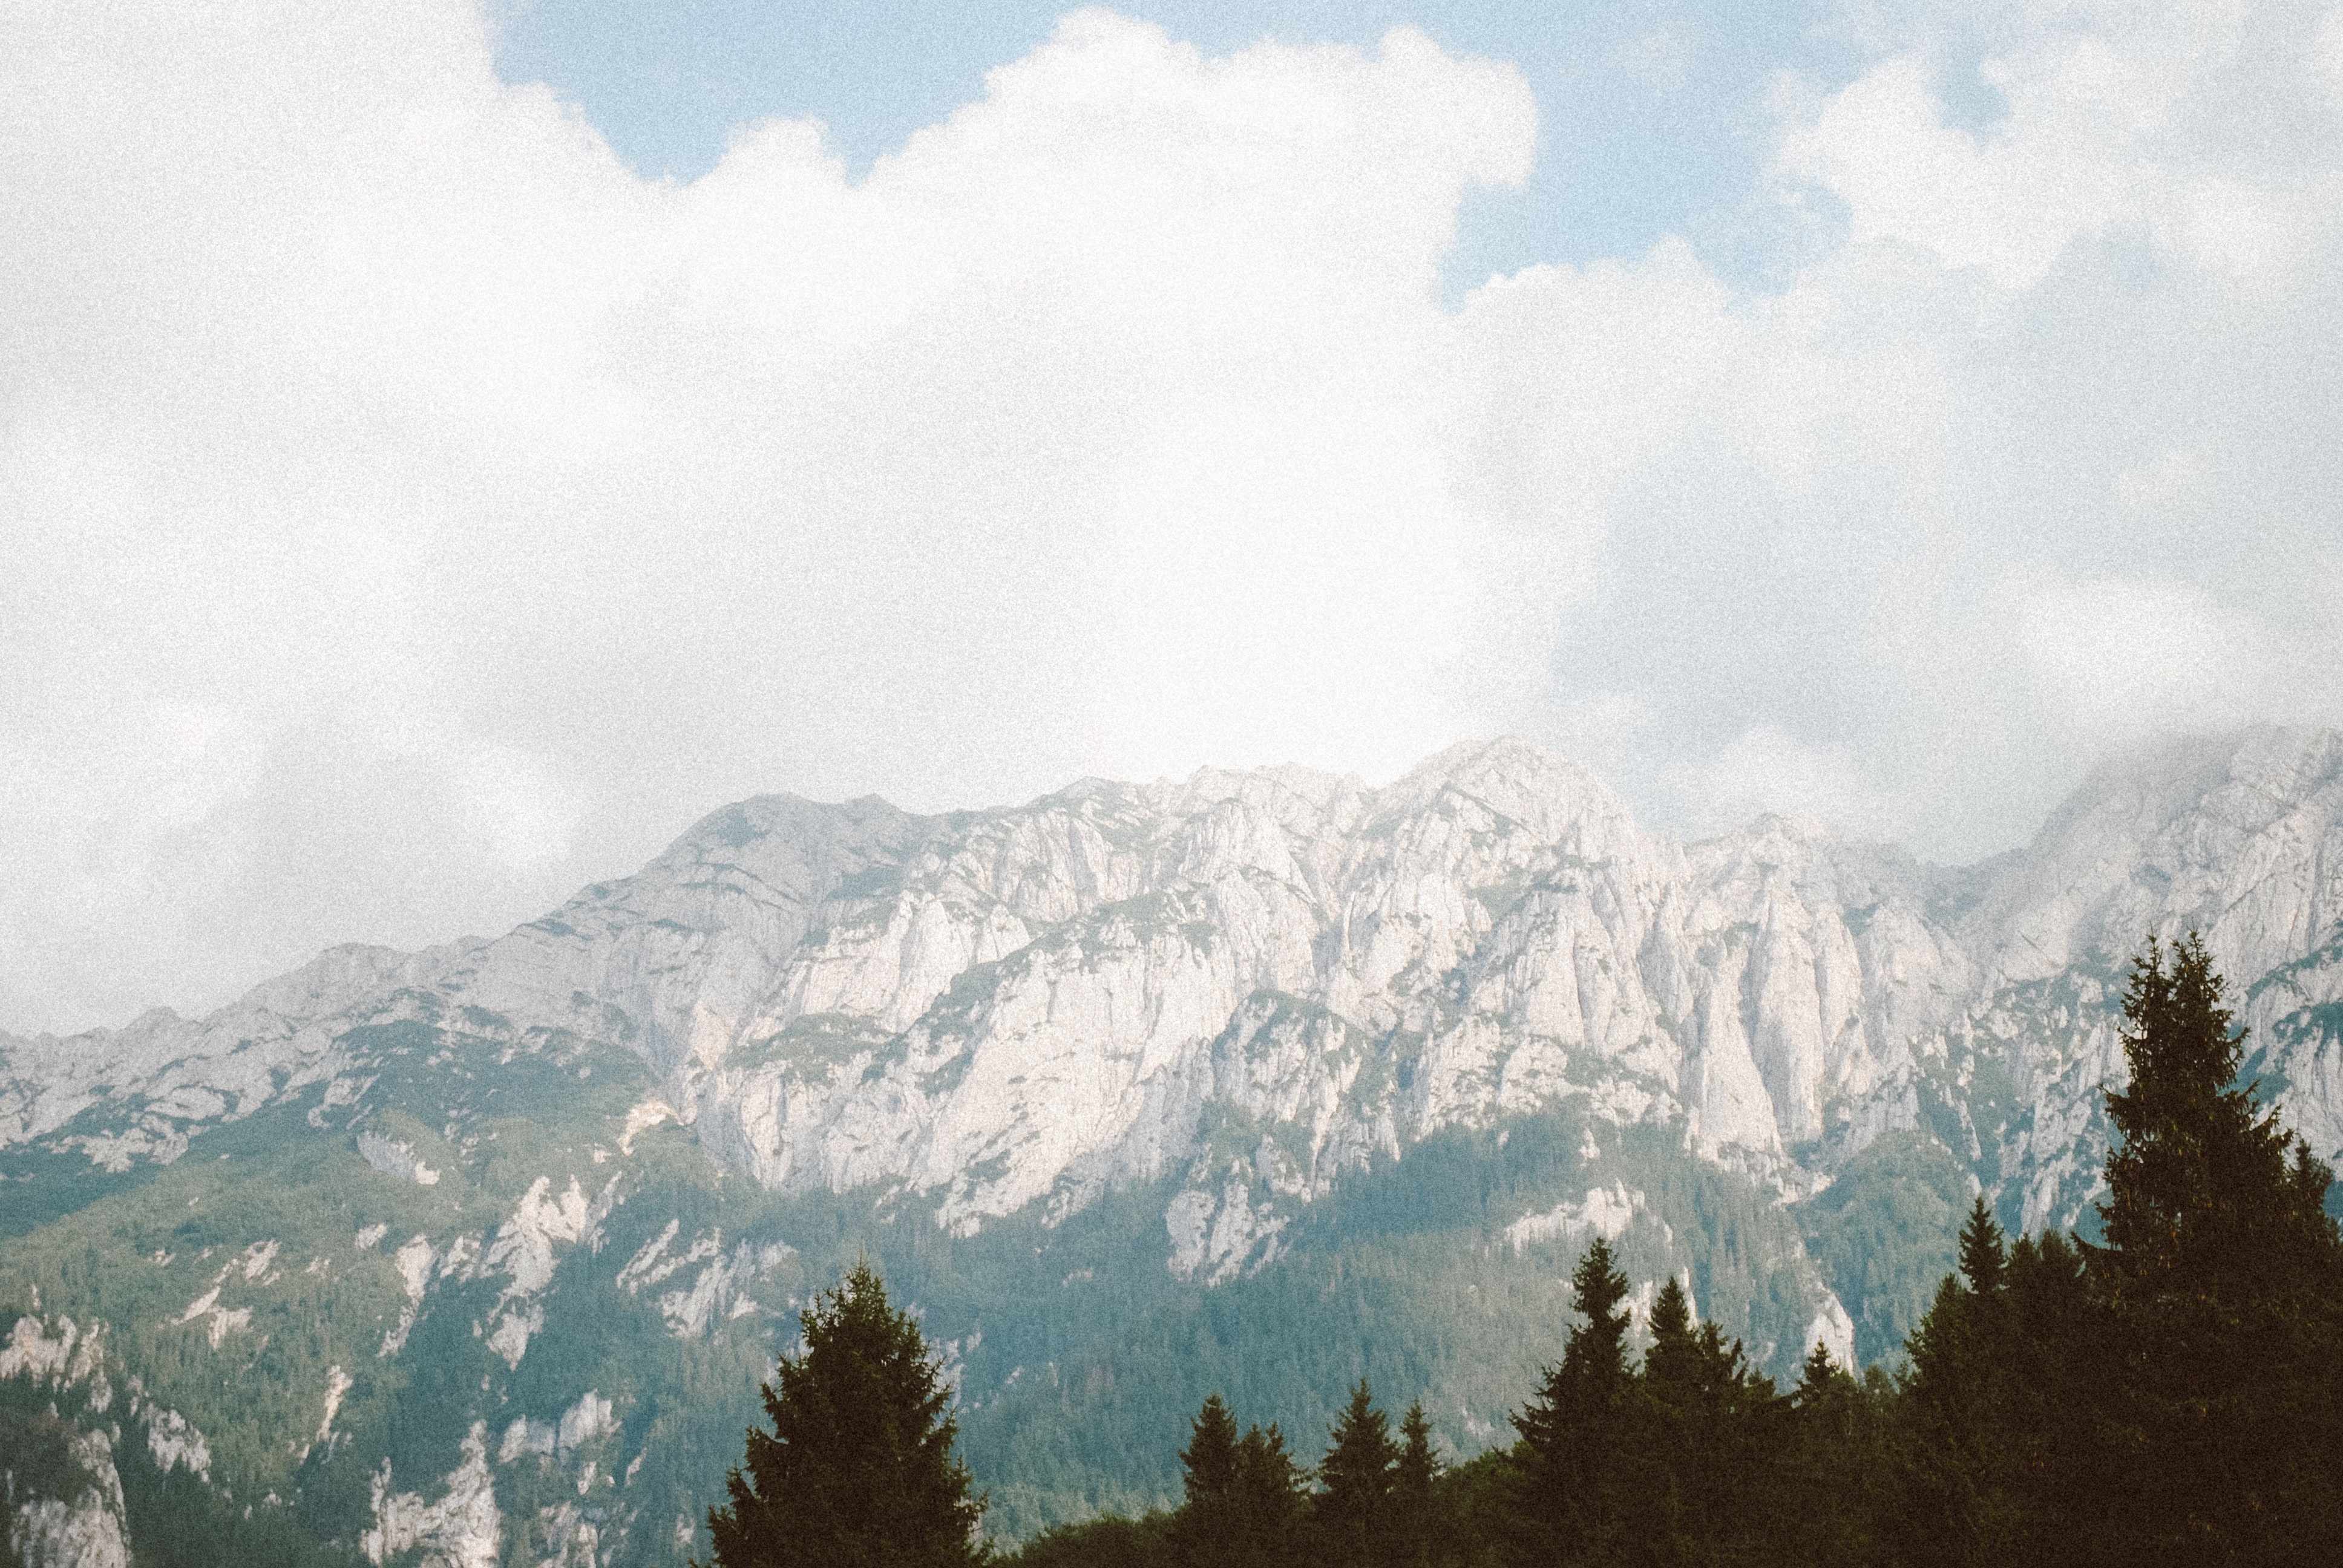
tree, nature, wilderness, mountain, snow, cloud, hill, valley, mountain range, weather, ridge, summit, alps, plateau, landform, mountain pass, geographical feature, atmospheric phenomenon, mountainous landforms